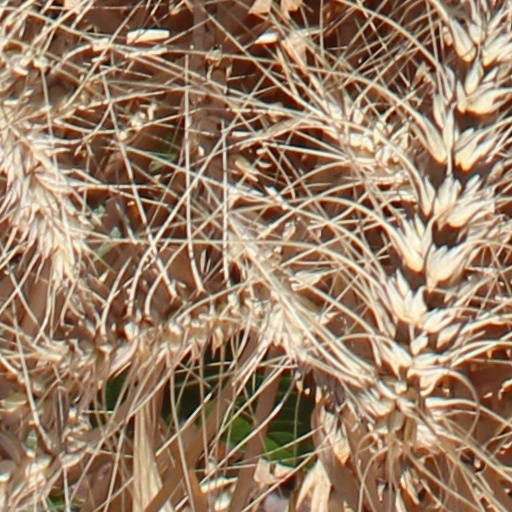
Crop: wheat